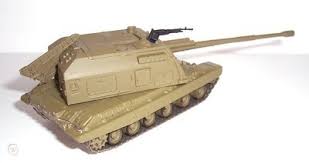
Label: 2S19_MSTA